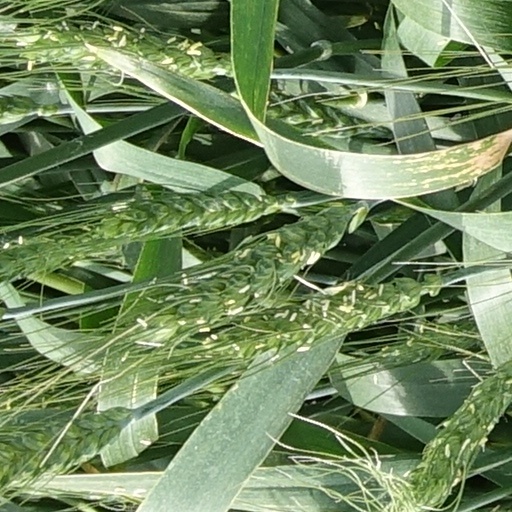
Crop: wheat